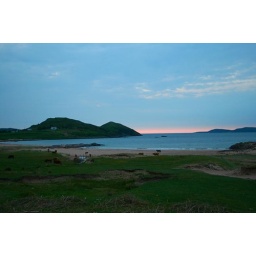
Some Highland cows grazing on Firemore beach just after sunset by Loch Ewe on the West Coast.